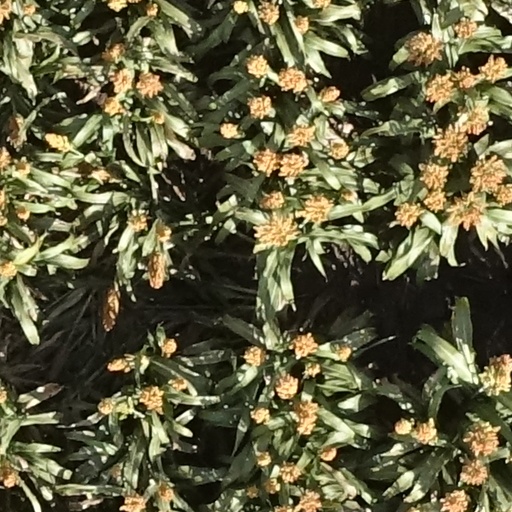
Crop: sorghum